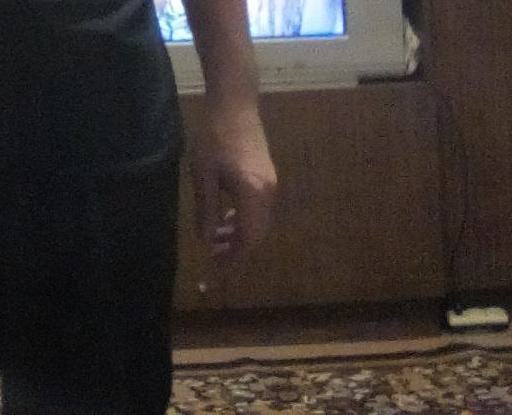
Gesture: no_gesture